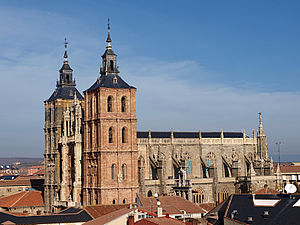
Katedralen i Astorga
katedralen i Astorga
Katedralen i Astorga er en romersk-katolsk kirke i Astorga, Spanien. Den blev erklæret for nationalt monument i 1931.